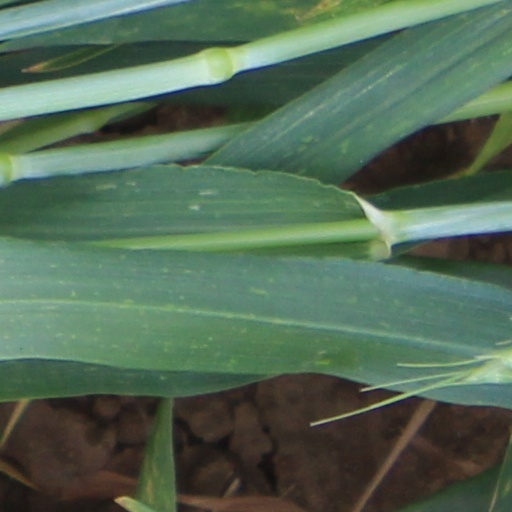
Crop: wheat